Ho Chi Minh City Open University

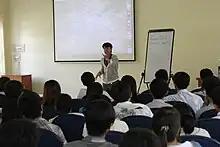
The auditorium of the Open University campus: 97 Vo Van Tan, District 3, Ho Chi Minh City

Ho Chi Minh City Open University is a public university located in District 3, Ho Chi Minh City, Vietnam. This is the first open university in Vietnam. The university was initially Ho Chi Minh City Open and Semi-Private University established on June 15, 1990, obtaining the present name on June 26, 2006.